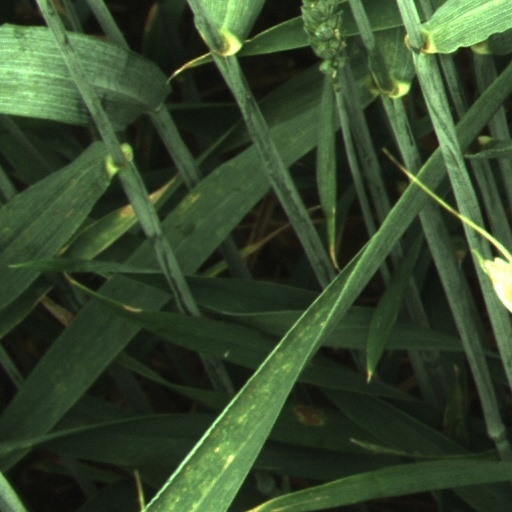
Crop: wheat